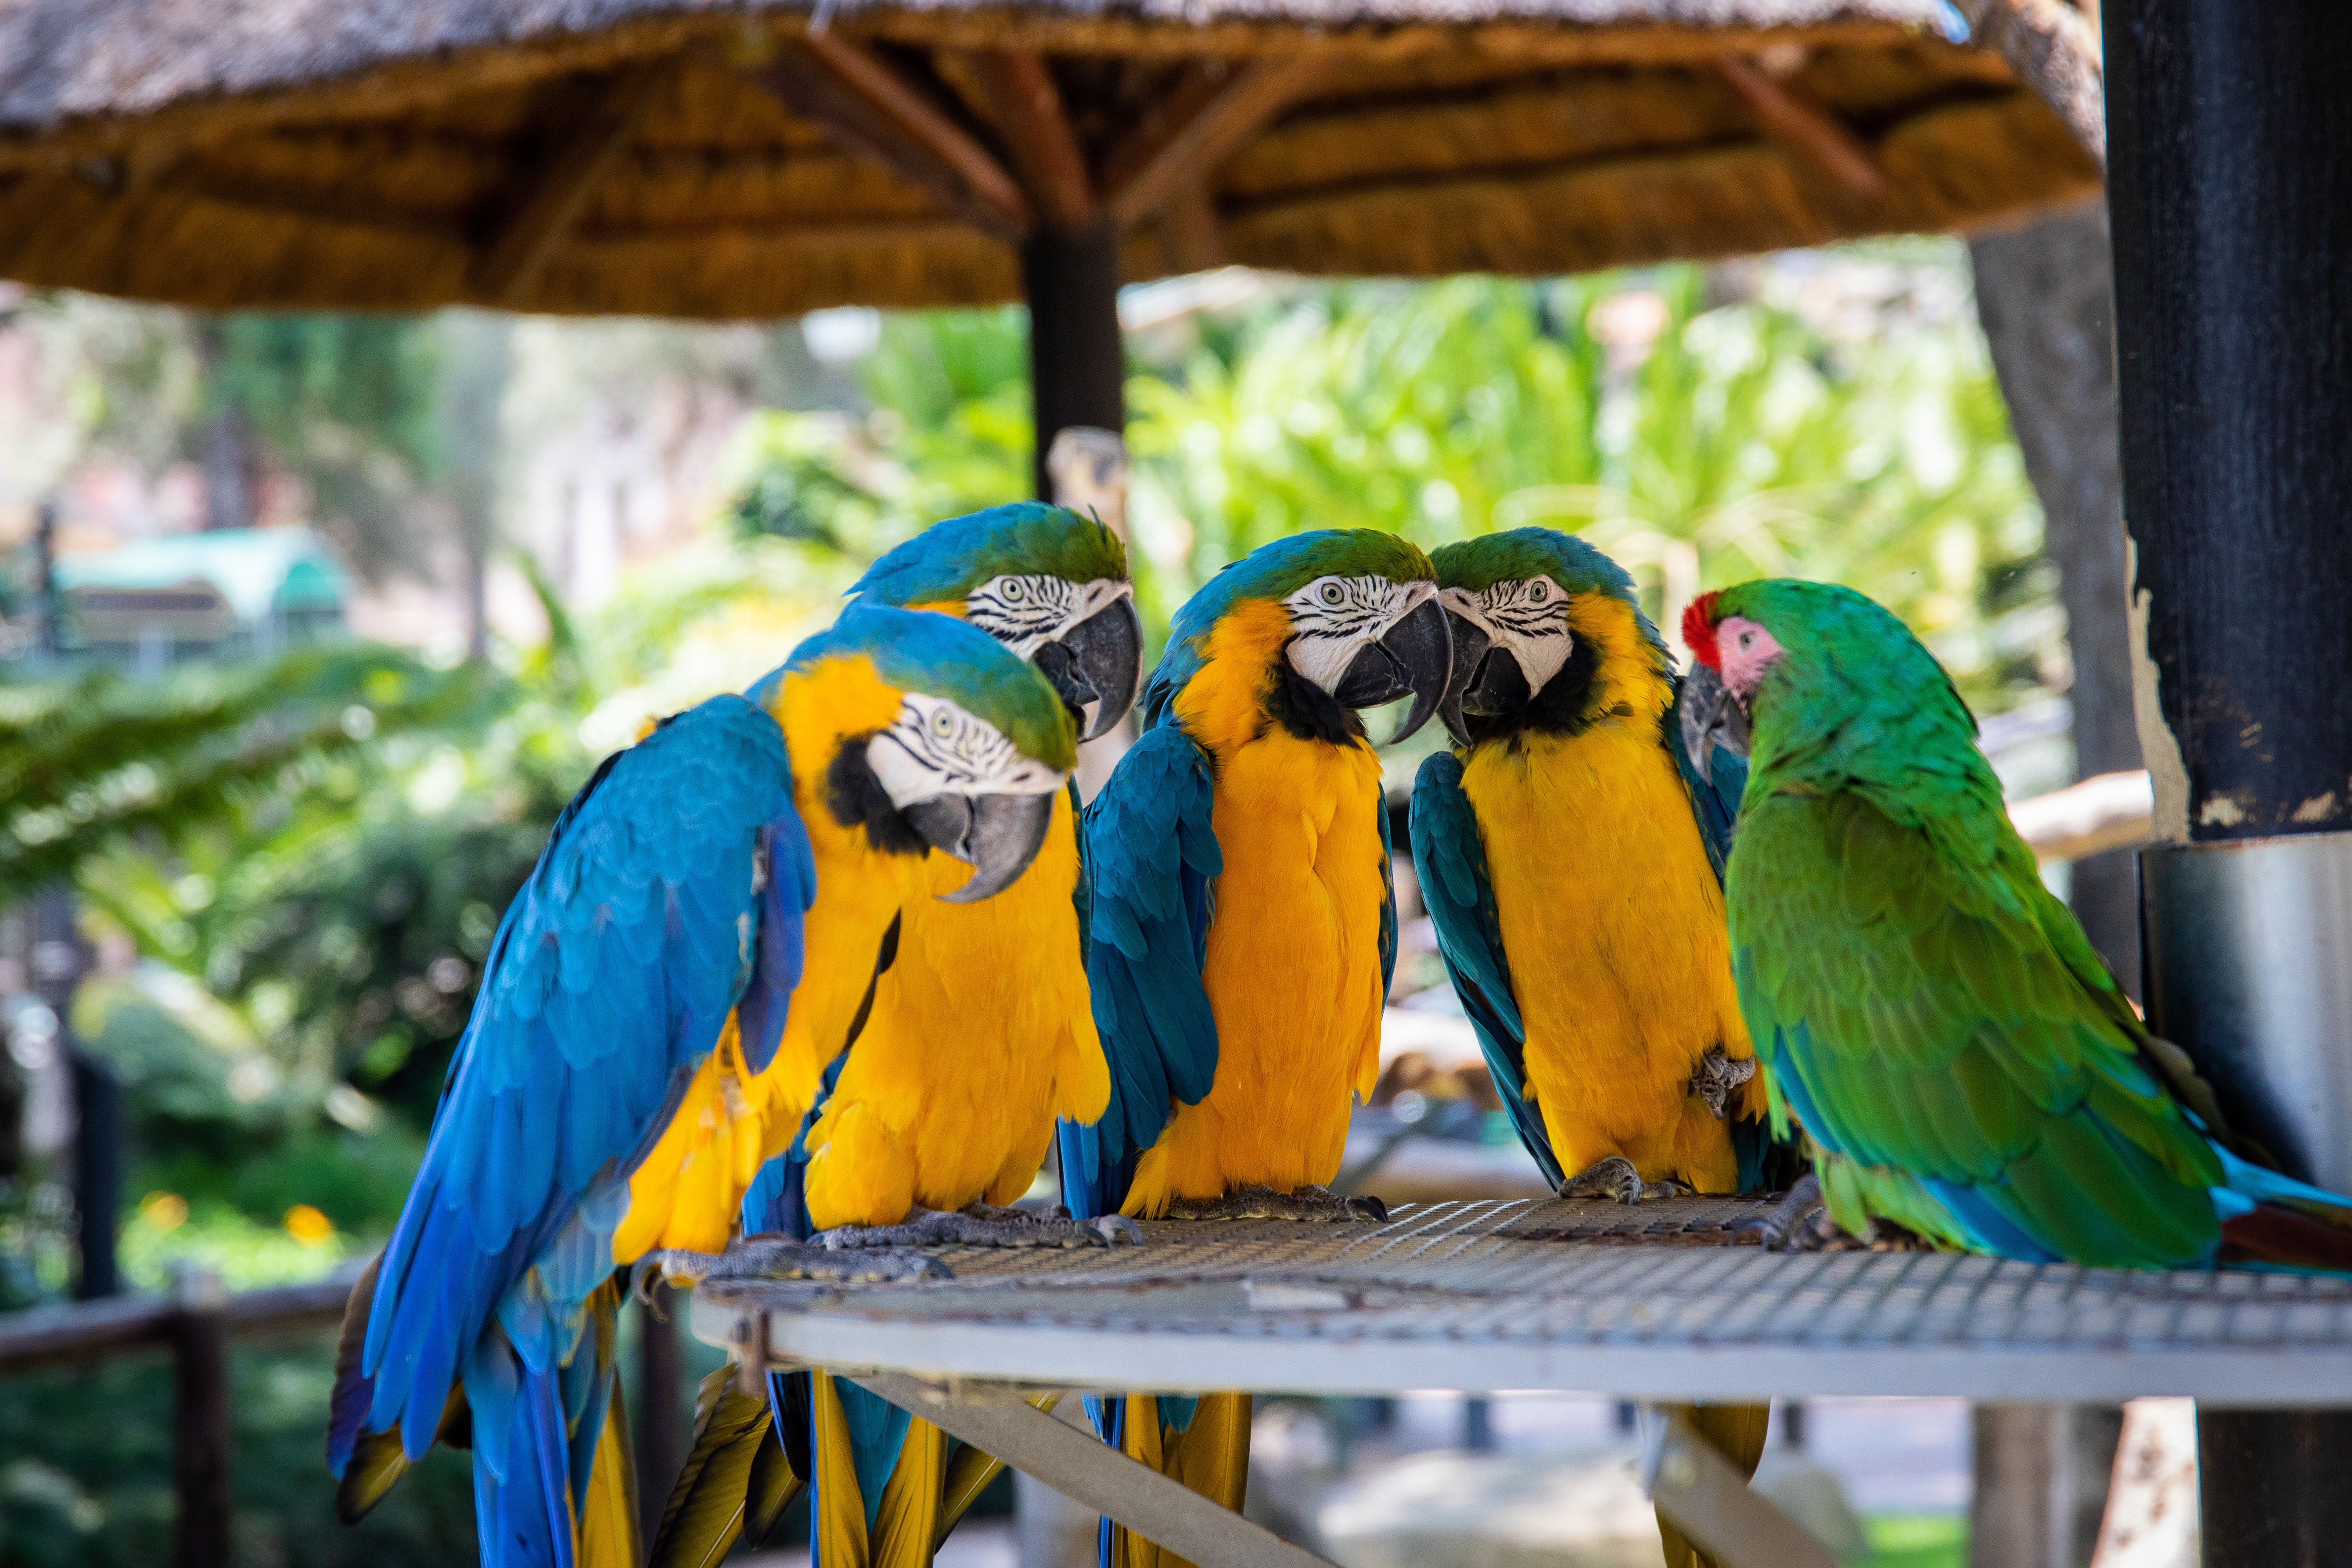
bird, macaw, vertebrate, parrot, beak, budgie, parakeet, wildlife, organism, adaptation, zoo, lovebird, wing